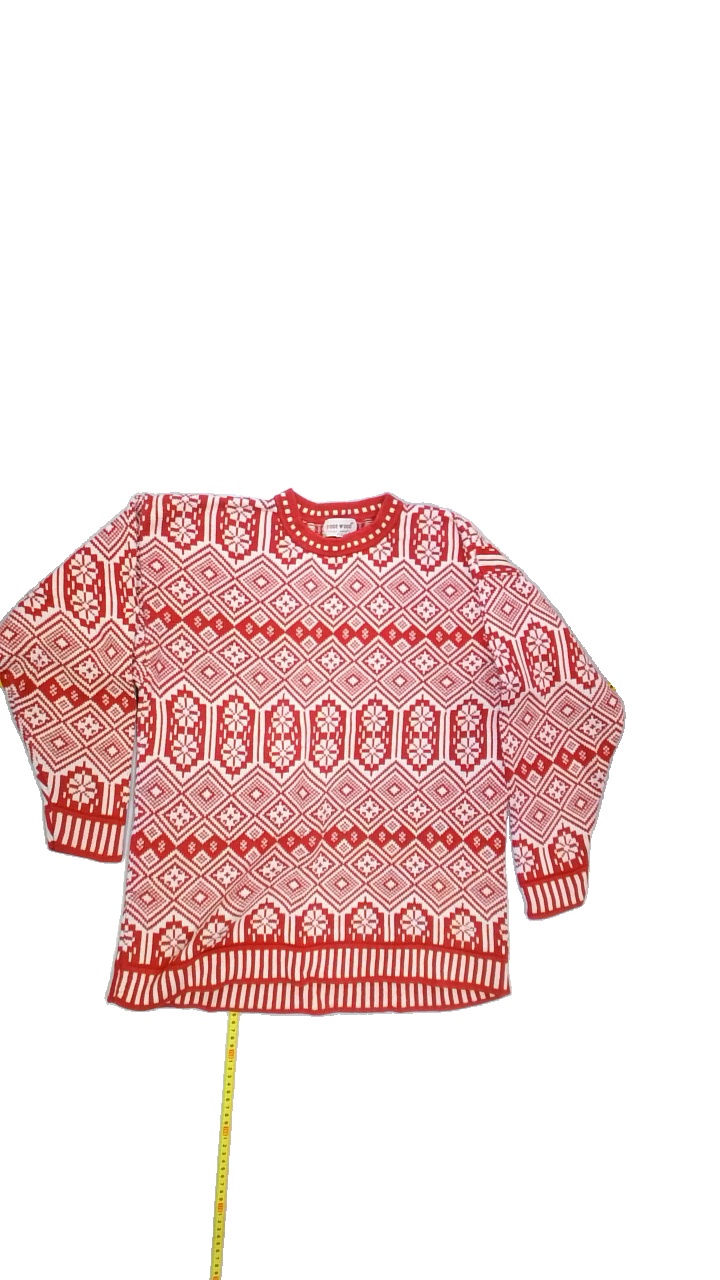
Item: Sweater (Ladies)
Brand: Not Applicable
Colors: White, Red
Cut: Regular, C-collar
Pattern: Geometric print
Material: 100%cotton
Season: All
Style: No trend
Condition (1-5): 3
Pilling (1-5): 3
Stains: No
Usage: Export
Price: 50-100